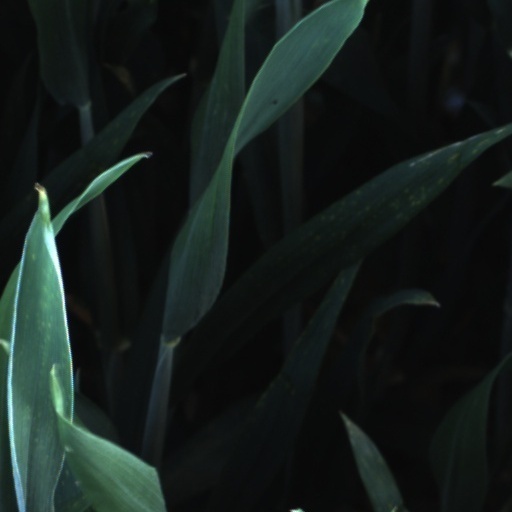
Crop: wheat